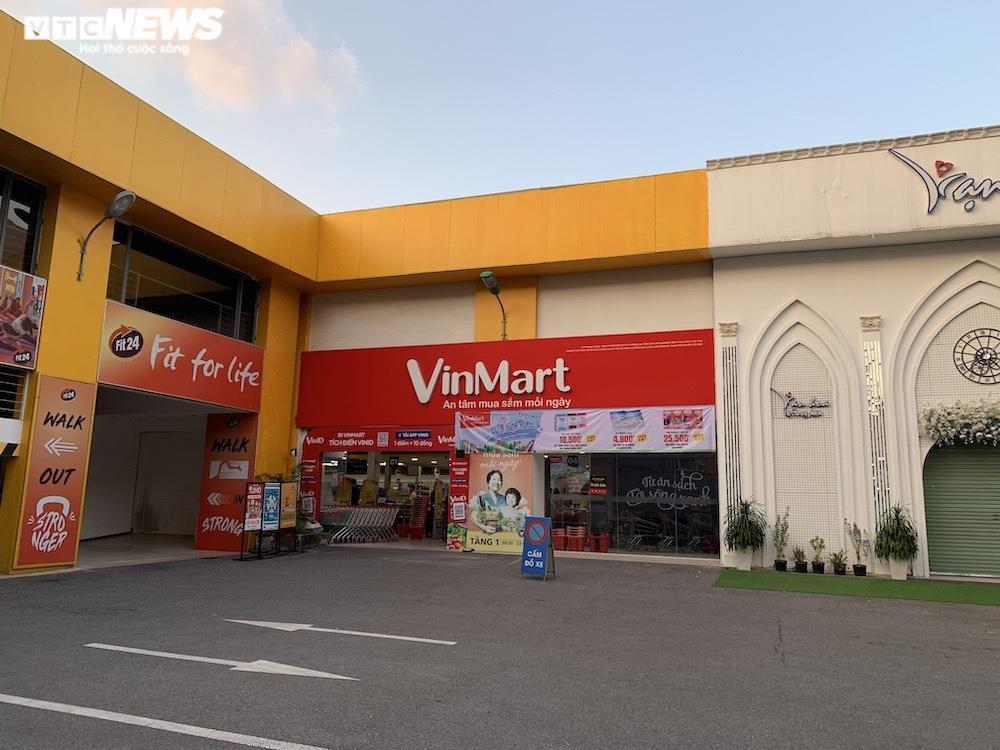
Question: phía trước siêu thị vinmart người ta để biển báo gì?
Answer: cấm đỗ xe